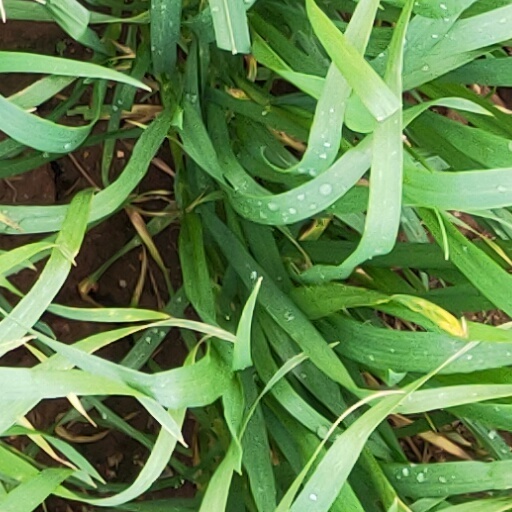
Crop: wheat